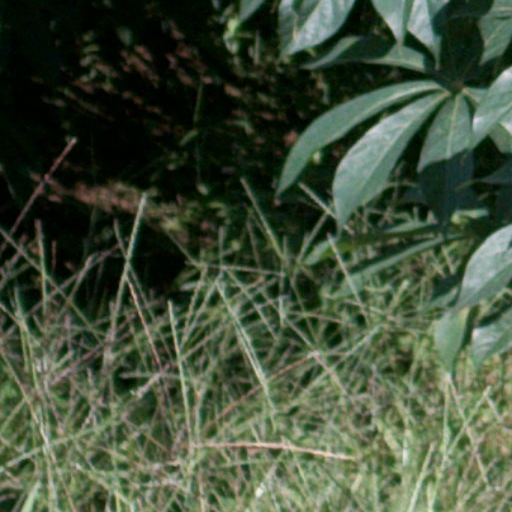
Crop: cassava